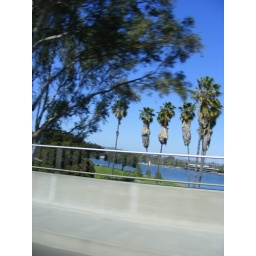
Palm trees by the water